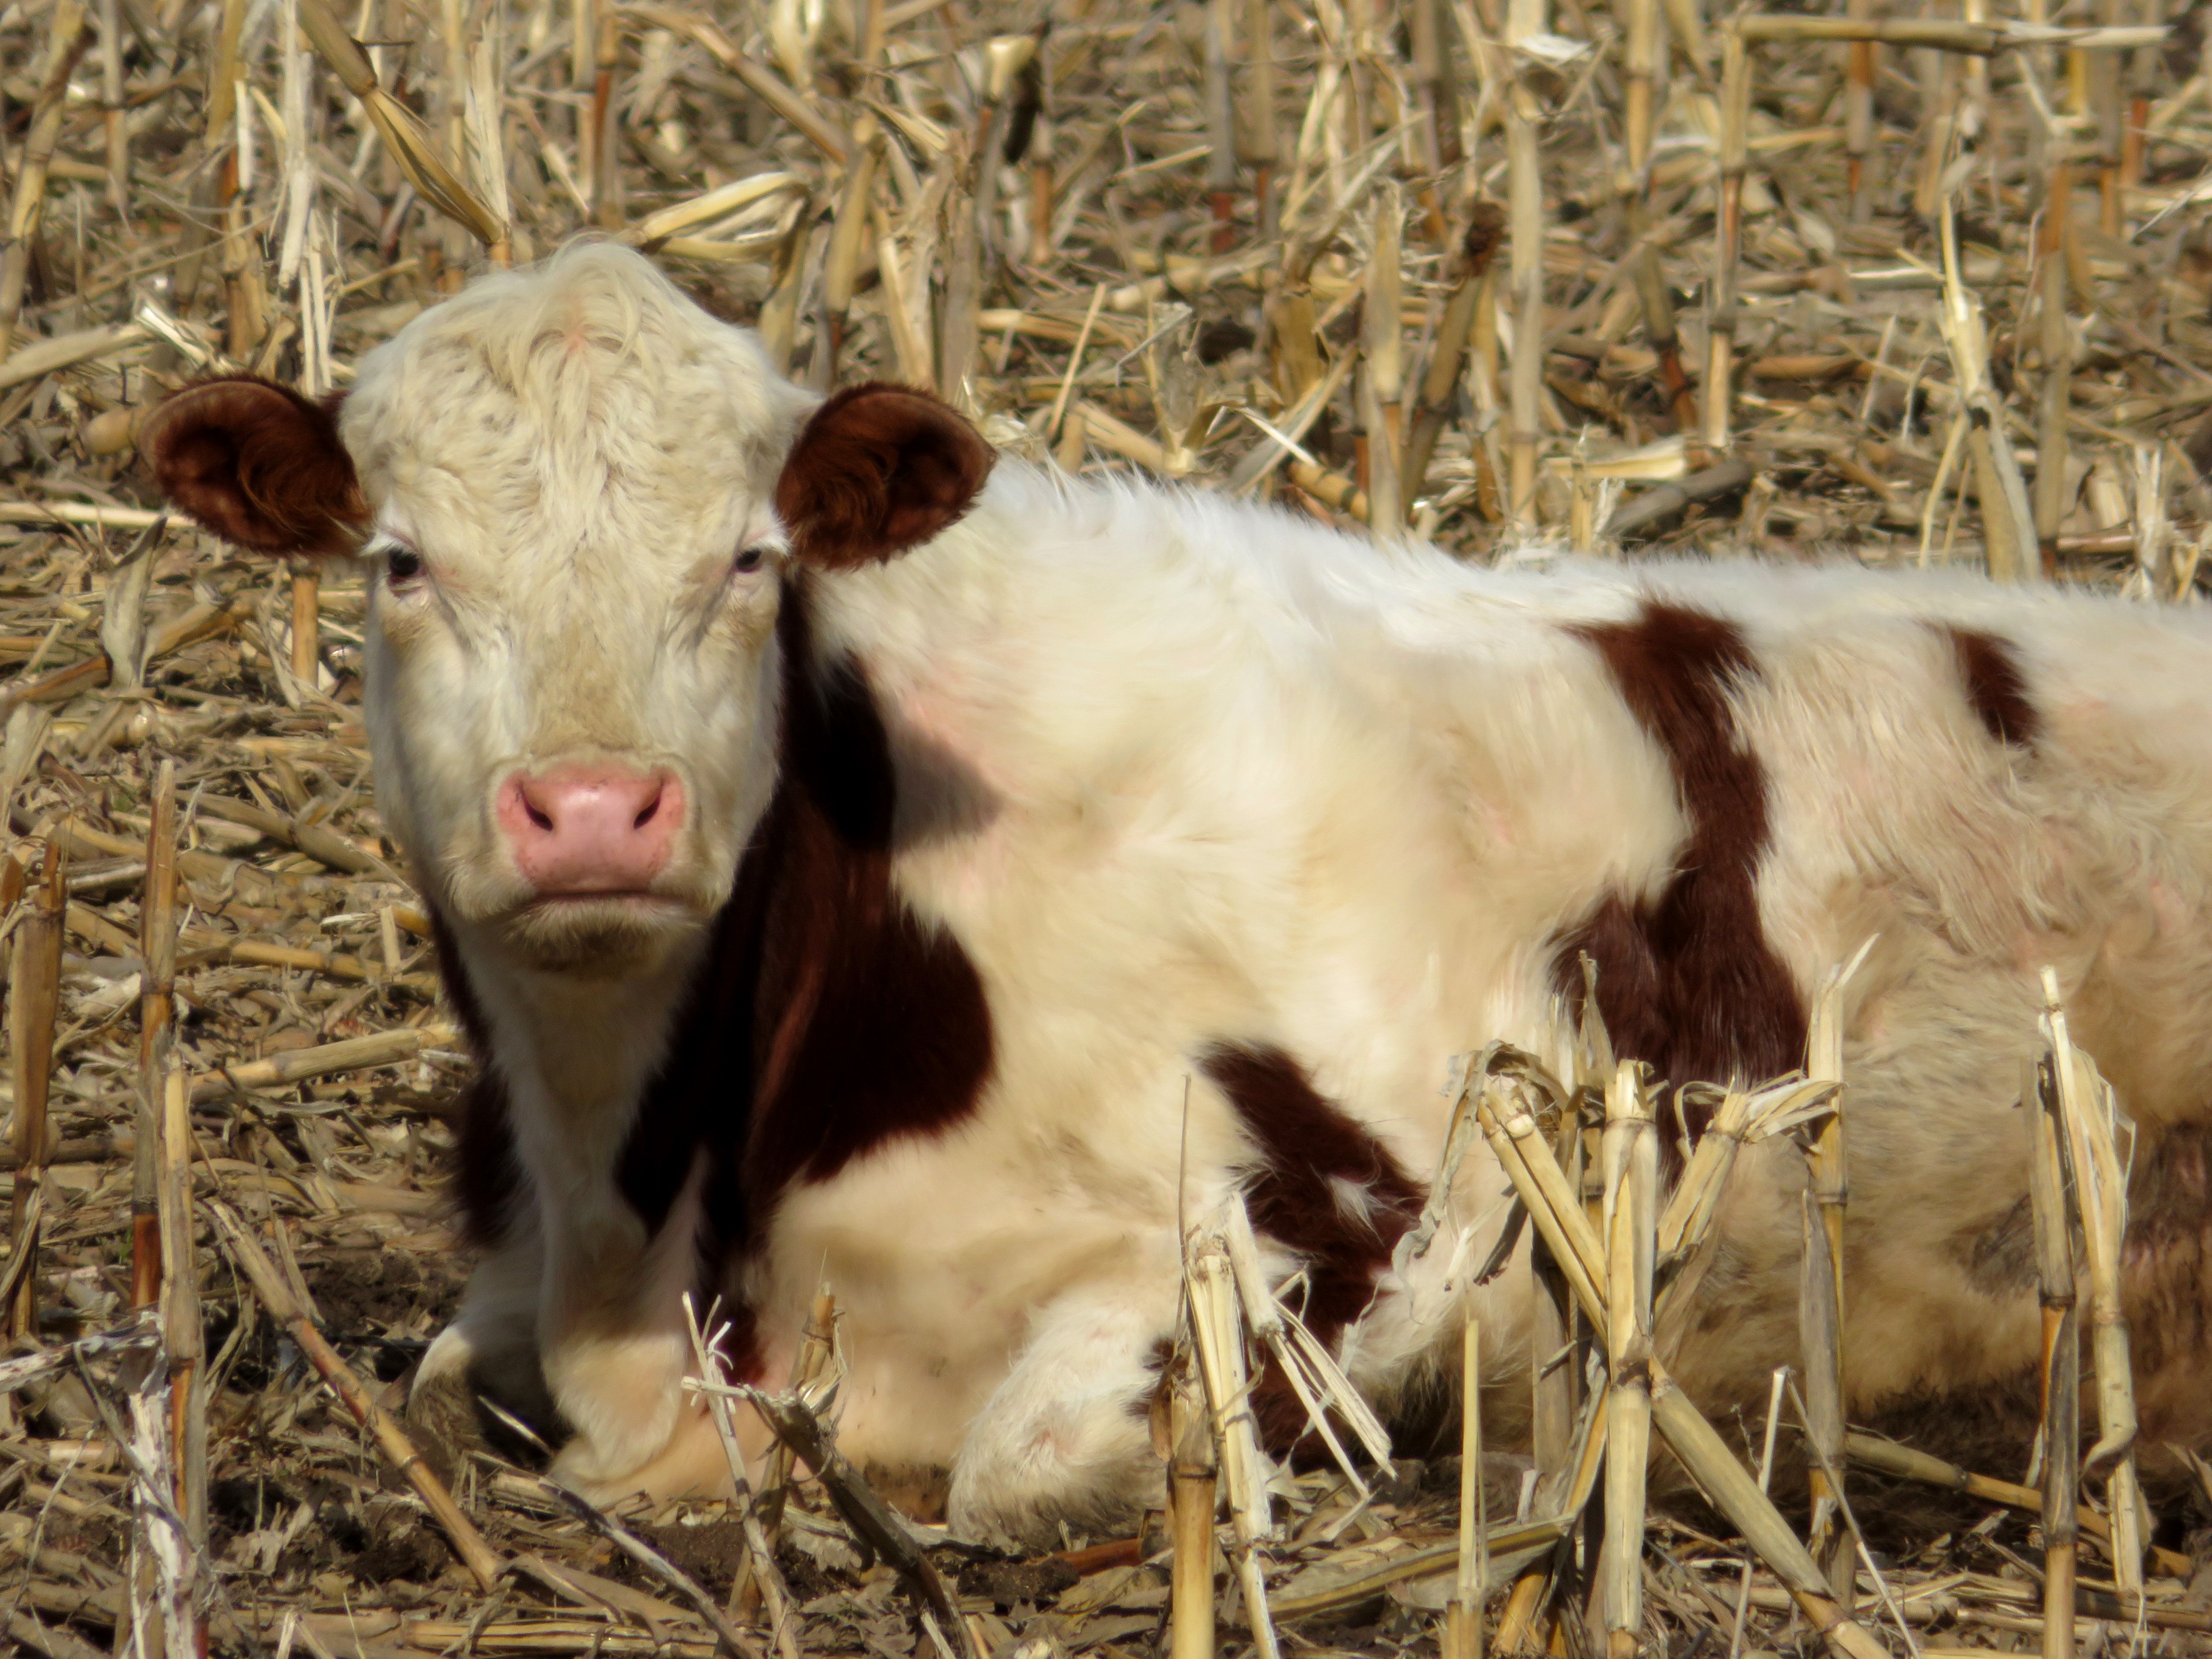
White Cow on Cornfield.
A photo of a cow lying in a harvested cornfield. Sitting on the ground among dry, cut corn stalks, she looks directly into the camera. The cow's face is white, her nose is pink, and her ears are dark brown. Her body is white with large brown spots.
A cow rests in a recently harvested cornfield. The field is covered with dry, broken corn stalks. The cow has white fur with large brown spots. The image is dominated by the earthy yellow tones of the cornfield. The photo was taken at a low angle to highlight the cow sitting among the corn stalks. Natural sunlight helps bring out the details in the cow's fur and enhances the yellow color of the field.
Labels: Animal, Cattle, Cow, Livestock, Mammal, Calf, cornfield
Camera: Canon Canon PowerShot SX730 HS
Lens: 4.3 - 172.0 mm, 4-172mm
Aperture: F6.9
Exposure: 1/640 sec
ISO: 80
Focal length: 172.0 mm